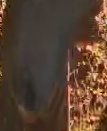
Face region: mouth_nostrils (mouth_chin_nostrils_and_profile)
Pain indicator: moderately_present